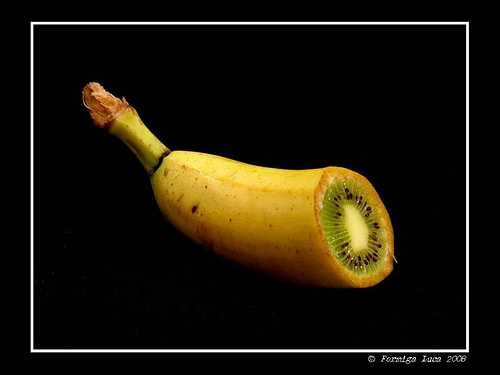
Label: Banana